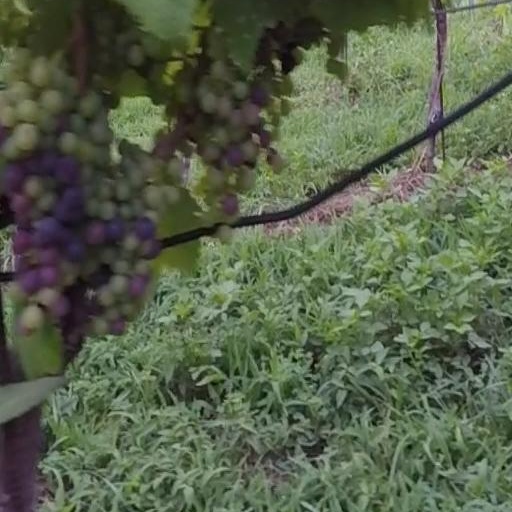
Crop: grape